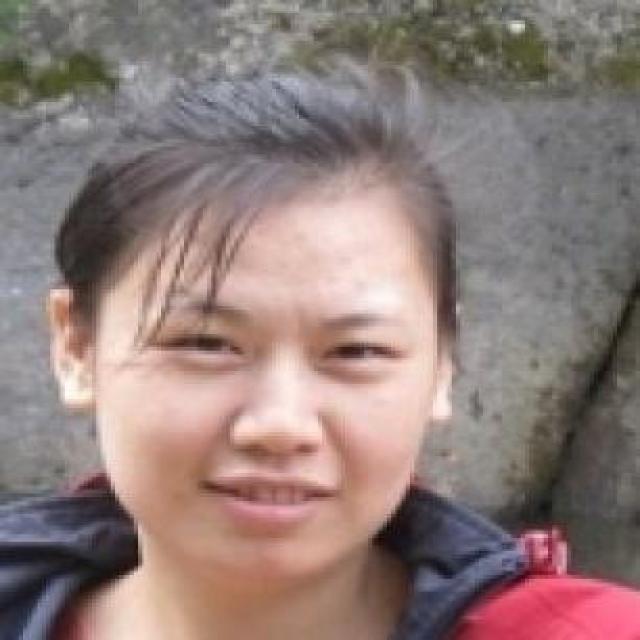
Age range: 21-44